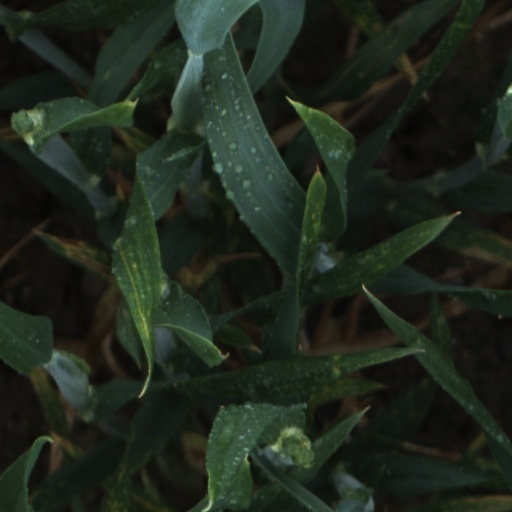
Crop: wheat